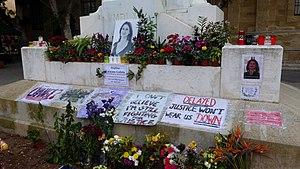
Daphne Caruana Galizia, née Daphne Anne Vella le 26 août 1964 à Sliema et morte assassinée le 16 octobre 2017 à Bidnija, est une journaliste d'investigation et blogueuse maltaise.